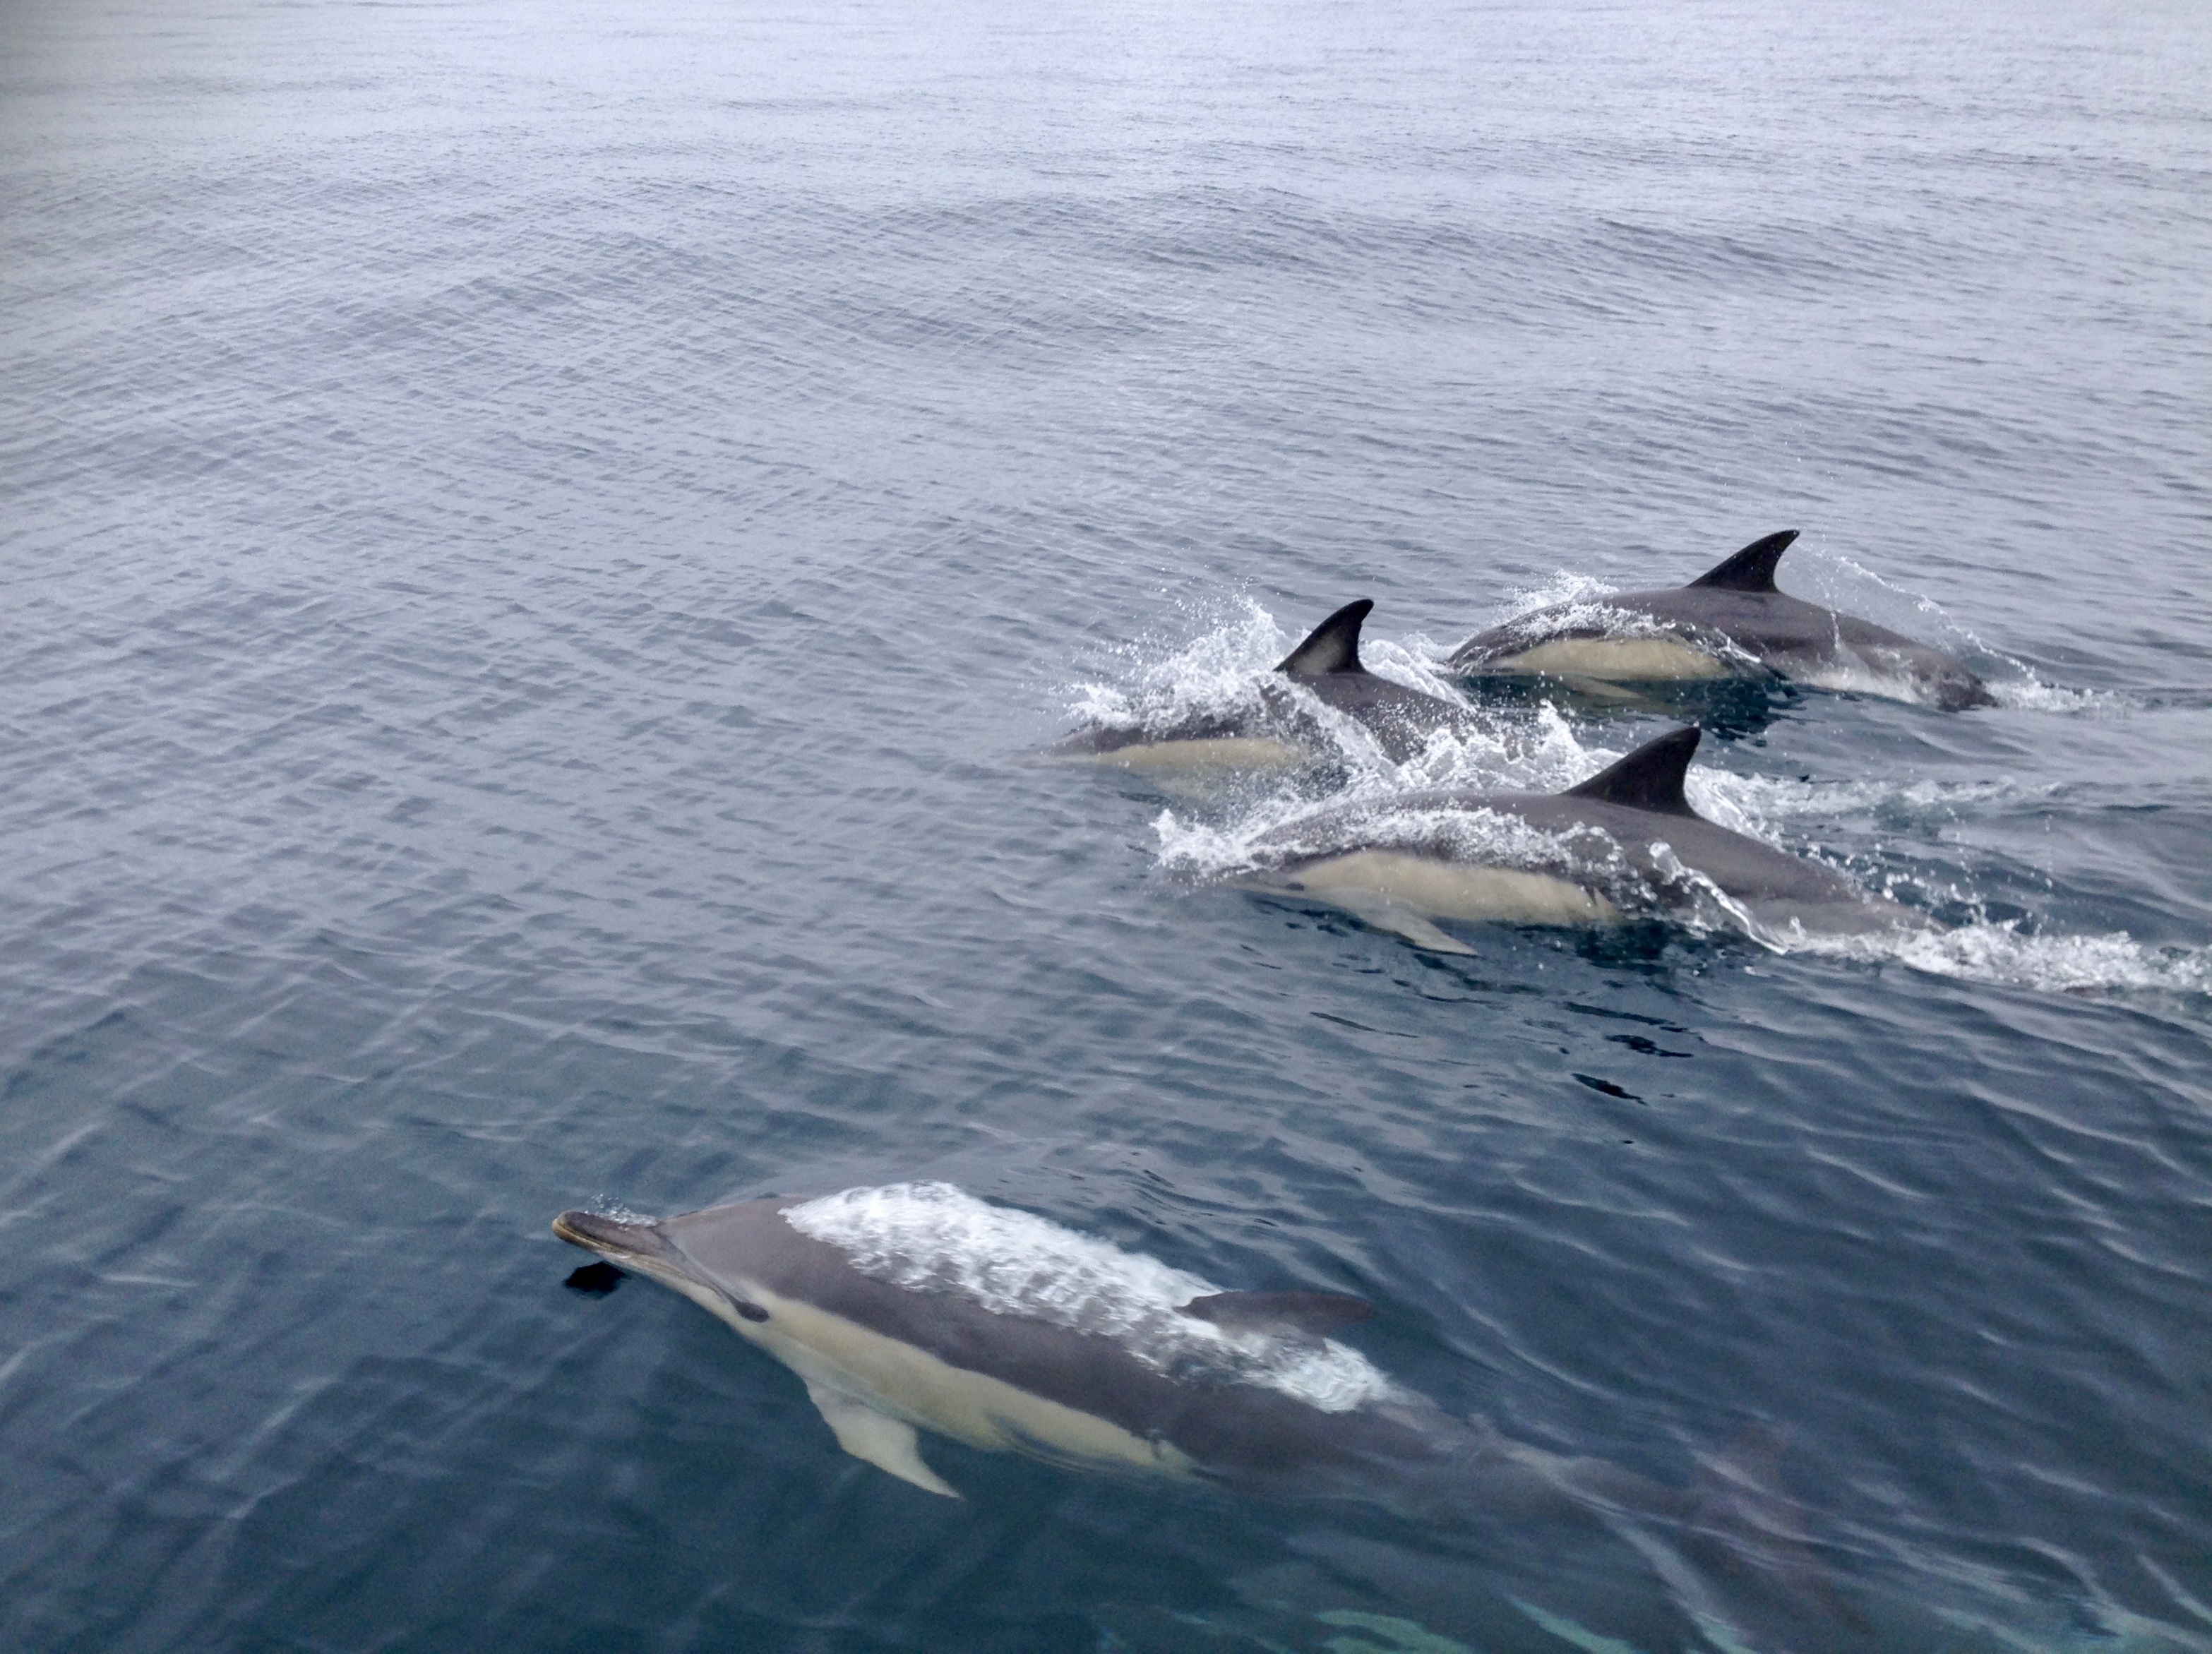
sea, water, jump, show, mammal, vertebrate, navigation, dolphin, dolphins, stunts, marine mammals, marine mammal, marine biology, spinner dolphin, whales dolphins and porpoises, common bottlenose dolphin, short beaked common dolphin, striped dolphin